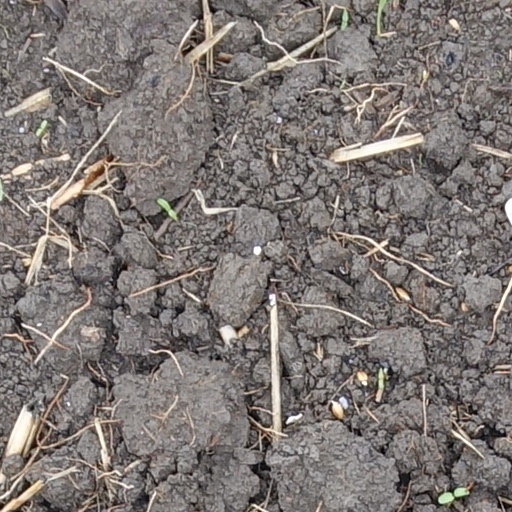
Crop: wheat